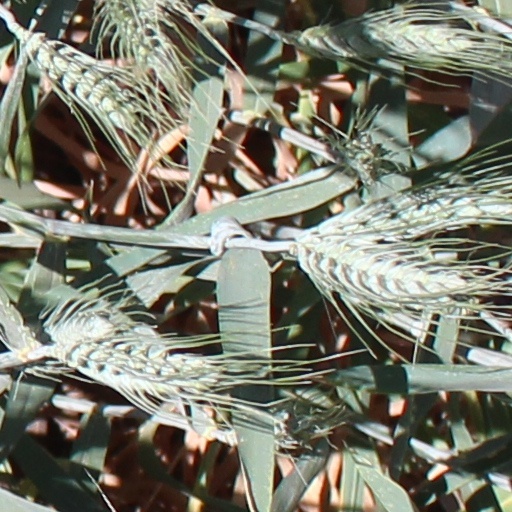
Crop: wheat